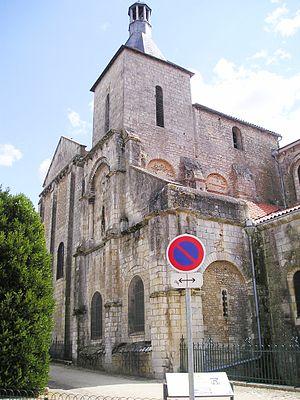
L'archidiocèse de Poitiers est un archidiocèse métropolitain de l'Église catholique en France. Le siège épiscopal est à Poitiers.